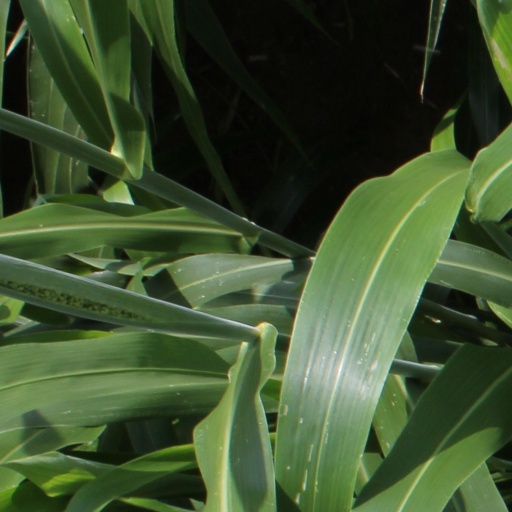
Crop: sorghum